James P. Hoffa

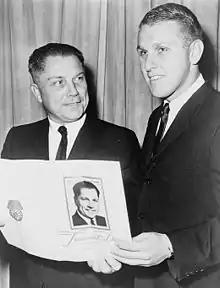
Hoffa (right) with his father in 1965

Hoffa is the son of Jimmy Hoffa, who served as General President of the Teamsters from 1957 to 1971, and Josephine ("née" Poszywak) Hoffa. He has one sister, Judge Barbara Ann Crancer. Hoffa is married to Virginia "Ginger" Sue Harris (b. 1945), a former teacher and licensed veterinary technician since 1969. They have two sons, David (b. 1970) and Geoffrey (b. 1972), and six grandchildren.